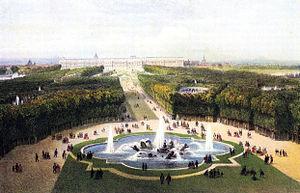
Le bassin du char d’Apollon ou bassin d’Apollon est un bassin artificiel du parc du château de Versailles et nommé d'après Apollon. Il est situé sur l'axe central du parc, devant le Grand Canal.
Eudore Soulié, né le 1ᵉʳ décembre 1817 à Toulouse, mort le 29 mai 1876 à Versailles, est un historien de l'art et conservateur de musée français.